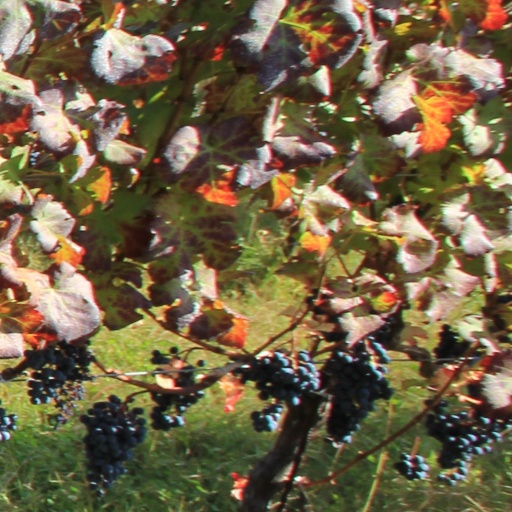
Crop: grape